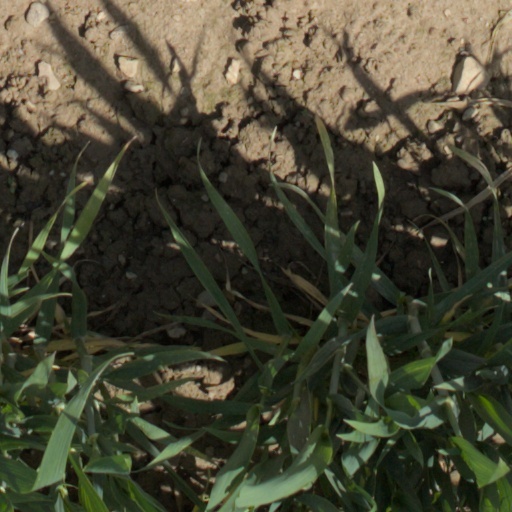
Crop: wheat